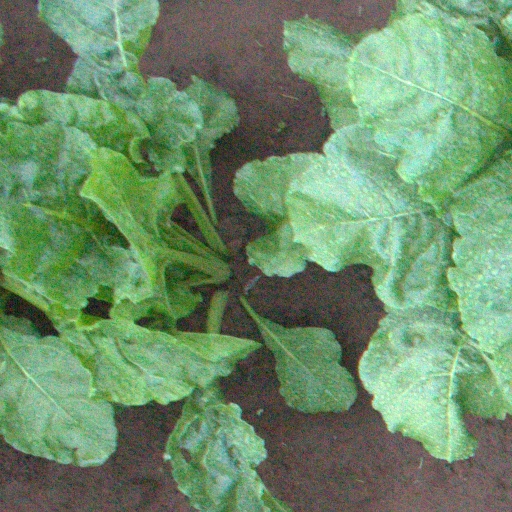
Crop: sugar beet